List of birds of Kenya

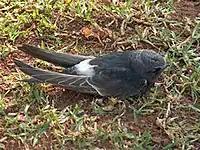
The white-rumped swift is widespread in the moister parts of the country in the range of the red-rumped swallow, whose nests it parasitizes.

Swifts are small birds which spend the majority of their lives flying. They have very short legs and never settle voluntarily on the ground, perching instead only on vertical surfaces. Many swifts have long swept-back wings which resemble a crescent or boomerang.